Daniel Cavanagh

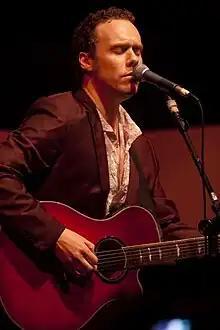
Cavanagh in 2010

Daniel Cavanagh (born 6 October 1972) is an English guitarist and singer who formed the British band Anathema in 1990 with his brother Vincent Cavanagh. He is the band's principal songwriter, a role he had previously shared with bassist Duncan Patterson until Patterson's departure in 1998.